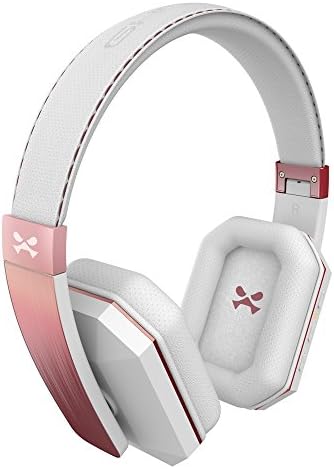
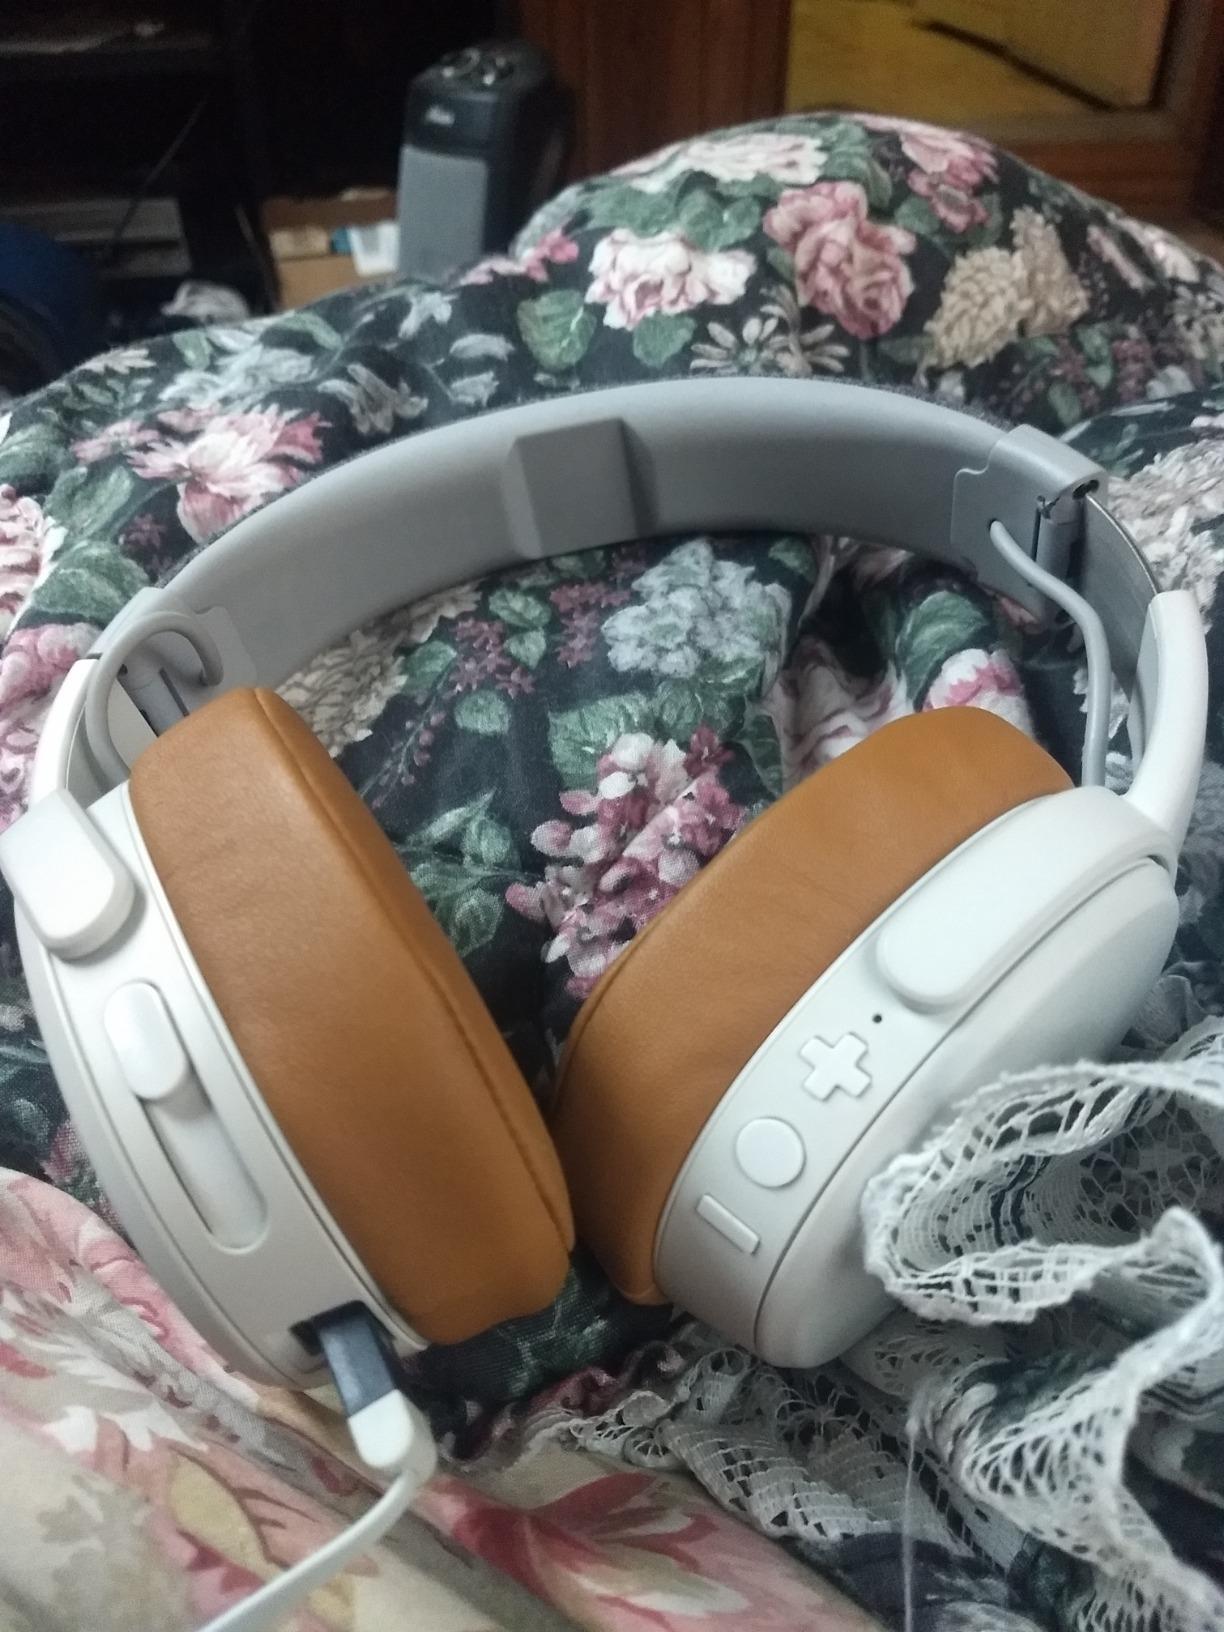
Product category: headphones
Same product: no